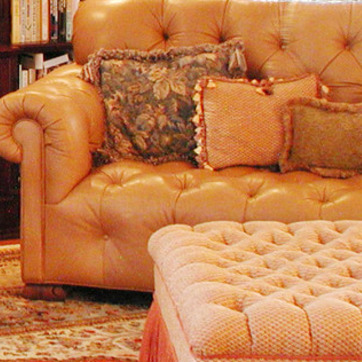
Material: leather